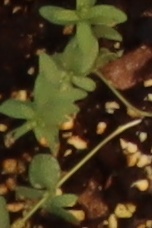
Label: Flax